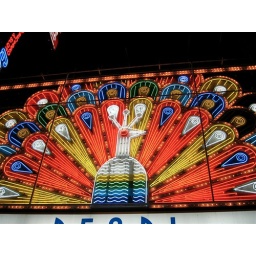
Cool peacock sign on the street in Tokyo